Four Noble Truths

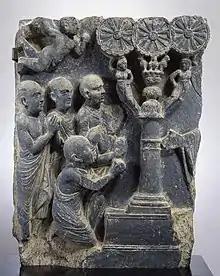
A relief depicting the first discourse of the Buddha, from the 2nd century (Kushan). The Walters Art Museum. The Buddha's hand can be seen at right.

According to the Buddhist tradition, the first talk of Gautama Buddha after he attained enlightenment is recorded in the "Dhammacakkappavattana Sutta" ("Setting in Motion the Wheel of Dhamma", Samyutta Nikaya 56.11). The "Dhammacakkappavattana Sutta" provides details on three stages in the understanding of each truth, for a total of twelve insights. The three stages for understanding each truth are: